Idolatry in Sikhism

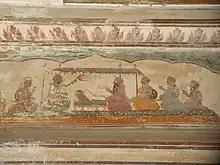
Prakash of the Guru Granth Sahib, fresco from Gurdwara Bhumman Shah

The orthodox Sikhism of the Khalsa forbids idol worship, in accordance with the teachings of the Gurus. This remained the case during the time of the Gurus, until increased Mughal persecution in the eighteenth century forced the Khalsa to yield gurdwara control to mahants, or custodians, who often belonged to Udasi, Nirmala, or other Brahmanical-influenced ascetic heterodox sects, or were non-Sikh altogether. The Khalsa at this time engaged in guerilla warfare against the Mughals and the hill rajas of the Sivalik Hills allied to them, and later fought the Afghans and established themselves as local leaders, while mahant control of Gurdwaras continued into the nineteenth century. Such groups wrote exegeses while the Khalsa focused on political power at the time, as Sikh "jathas" solidified into the Sikh misls of the Dal Khalsa, which would establish the Sikh Empire.